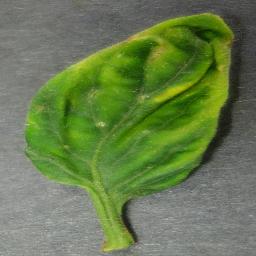
Label: Tomato___Tomato_Yellow_Leaf_Curl_Virus